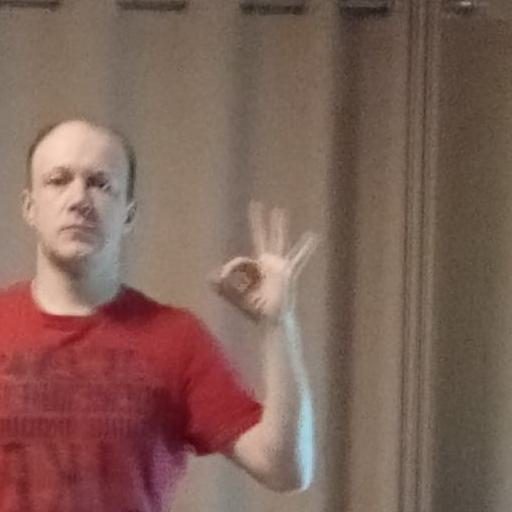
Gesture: ok